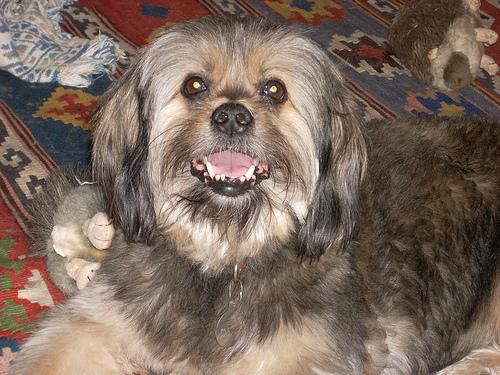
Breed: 203-n000021-Tibetan_terrier